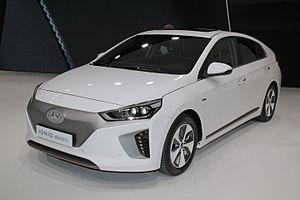
La Hyundai Ioniq est un véhicule hybride rechargeable, hybride non rechargeable ou électrique produit par le constructeur automobile coréen Hyundai Motor à l'été 2016. Ses premières photos officielles sont dévoilées début janvier avant que la voiture soit révélée au salon de Détroit. En 2020, Ioniq devient une marque indépendante destinée à la production des véhicules électriques du groupe coréen.